Daniel Kash

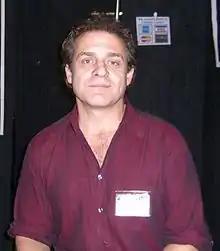
Kash at the Big Apple Convention in New York City in 2009

Daniel Joshua Kash (born April 25, 1959) is a Canadian actor and film director. He is known for his appearances in films such as "Aliens", "The Hunt for the BTK Killer", and "The Path to 9/11", and in television series such as "Law & Order", "Orphan Black", and "The Expanse".